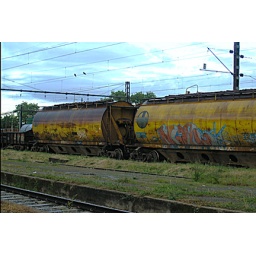
Grafitti on a couple of train cars in Concepcion